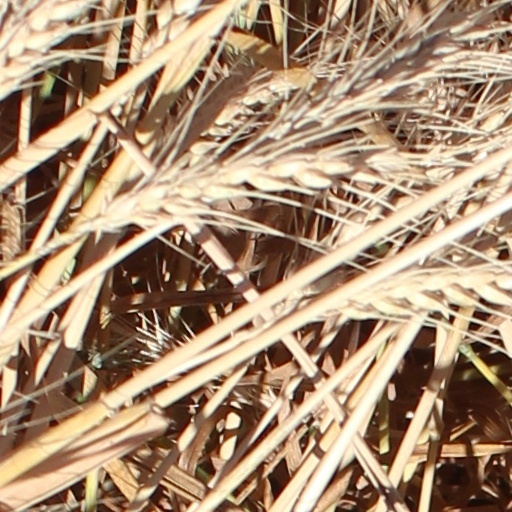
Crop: wheat